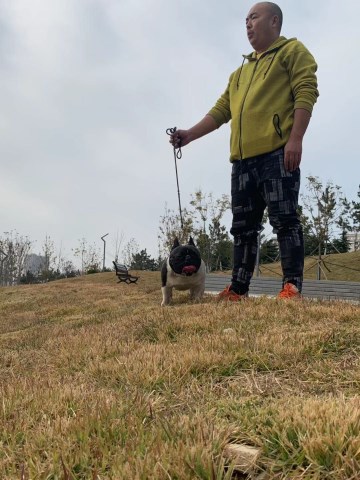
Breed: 1121-n000002-French_bulldog